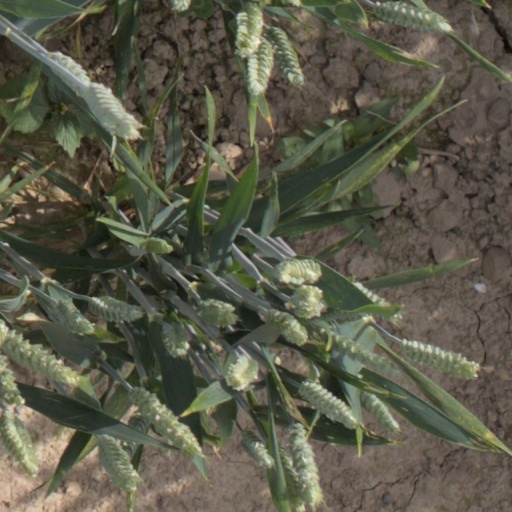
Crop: wheat